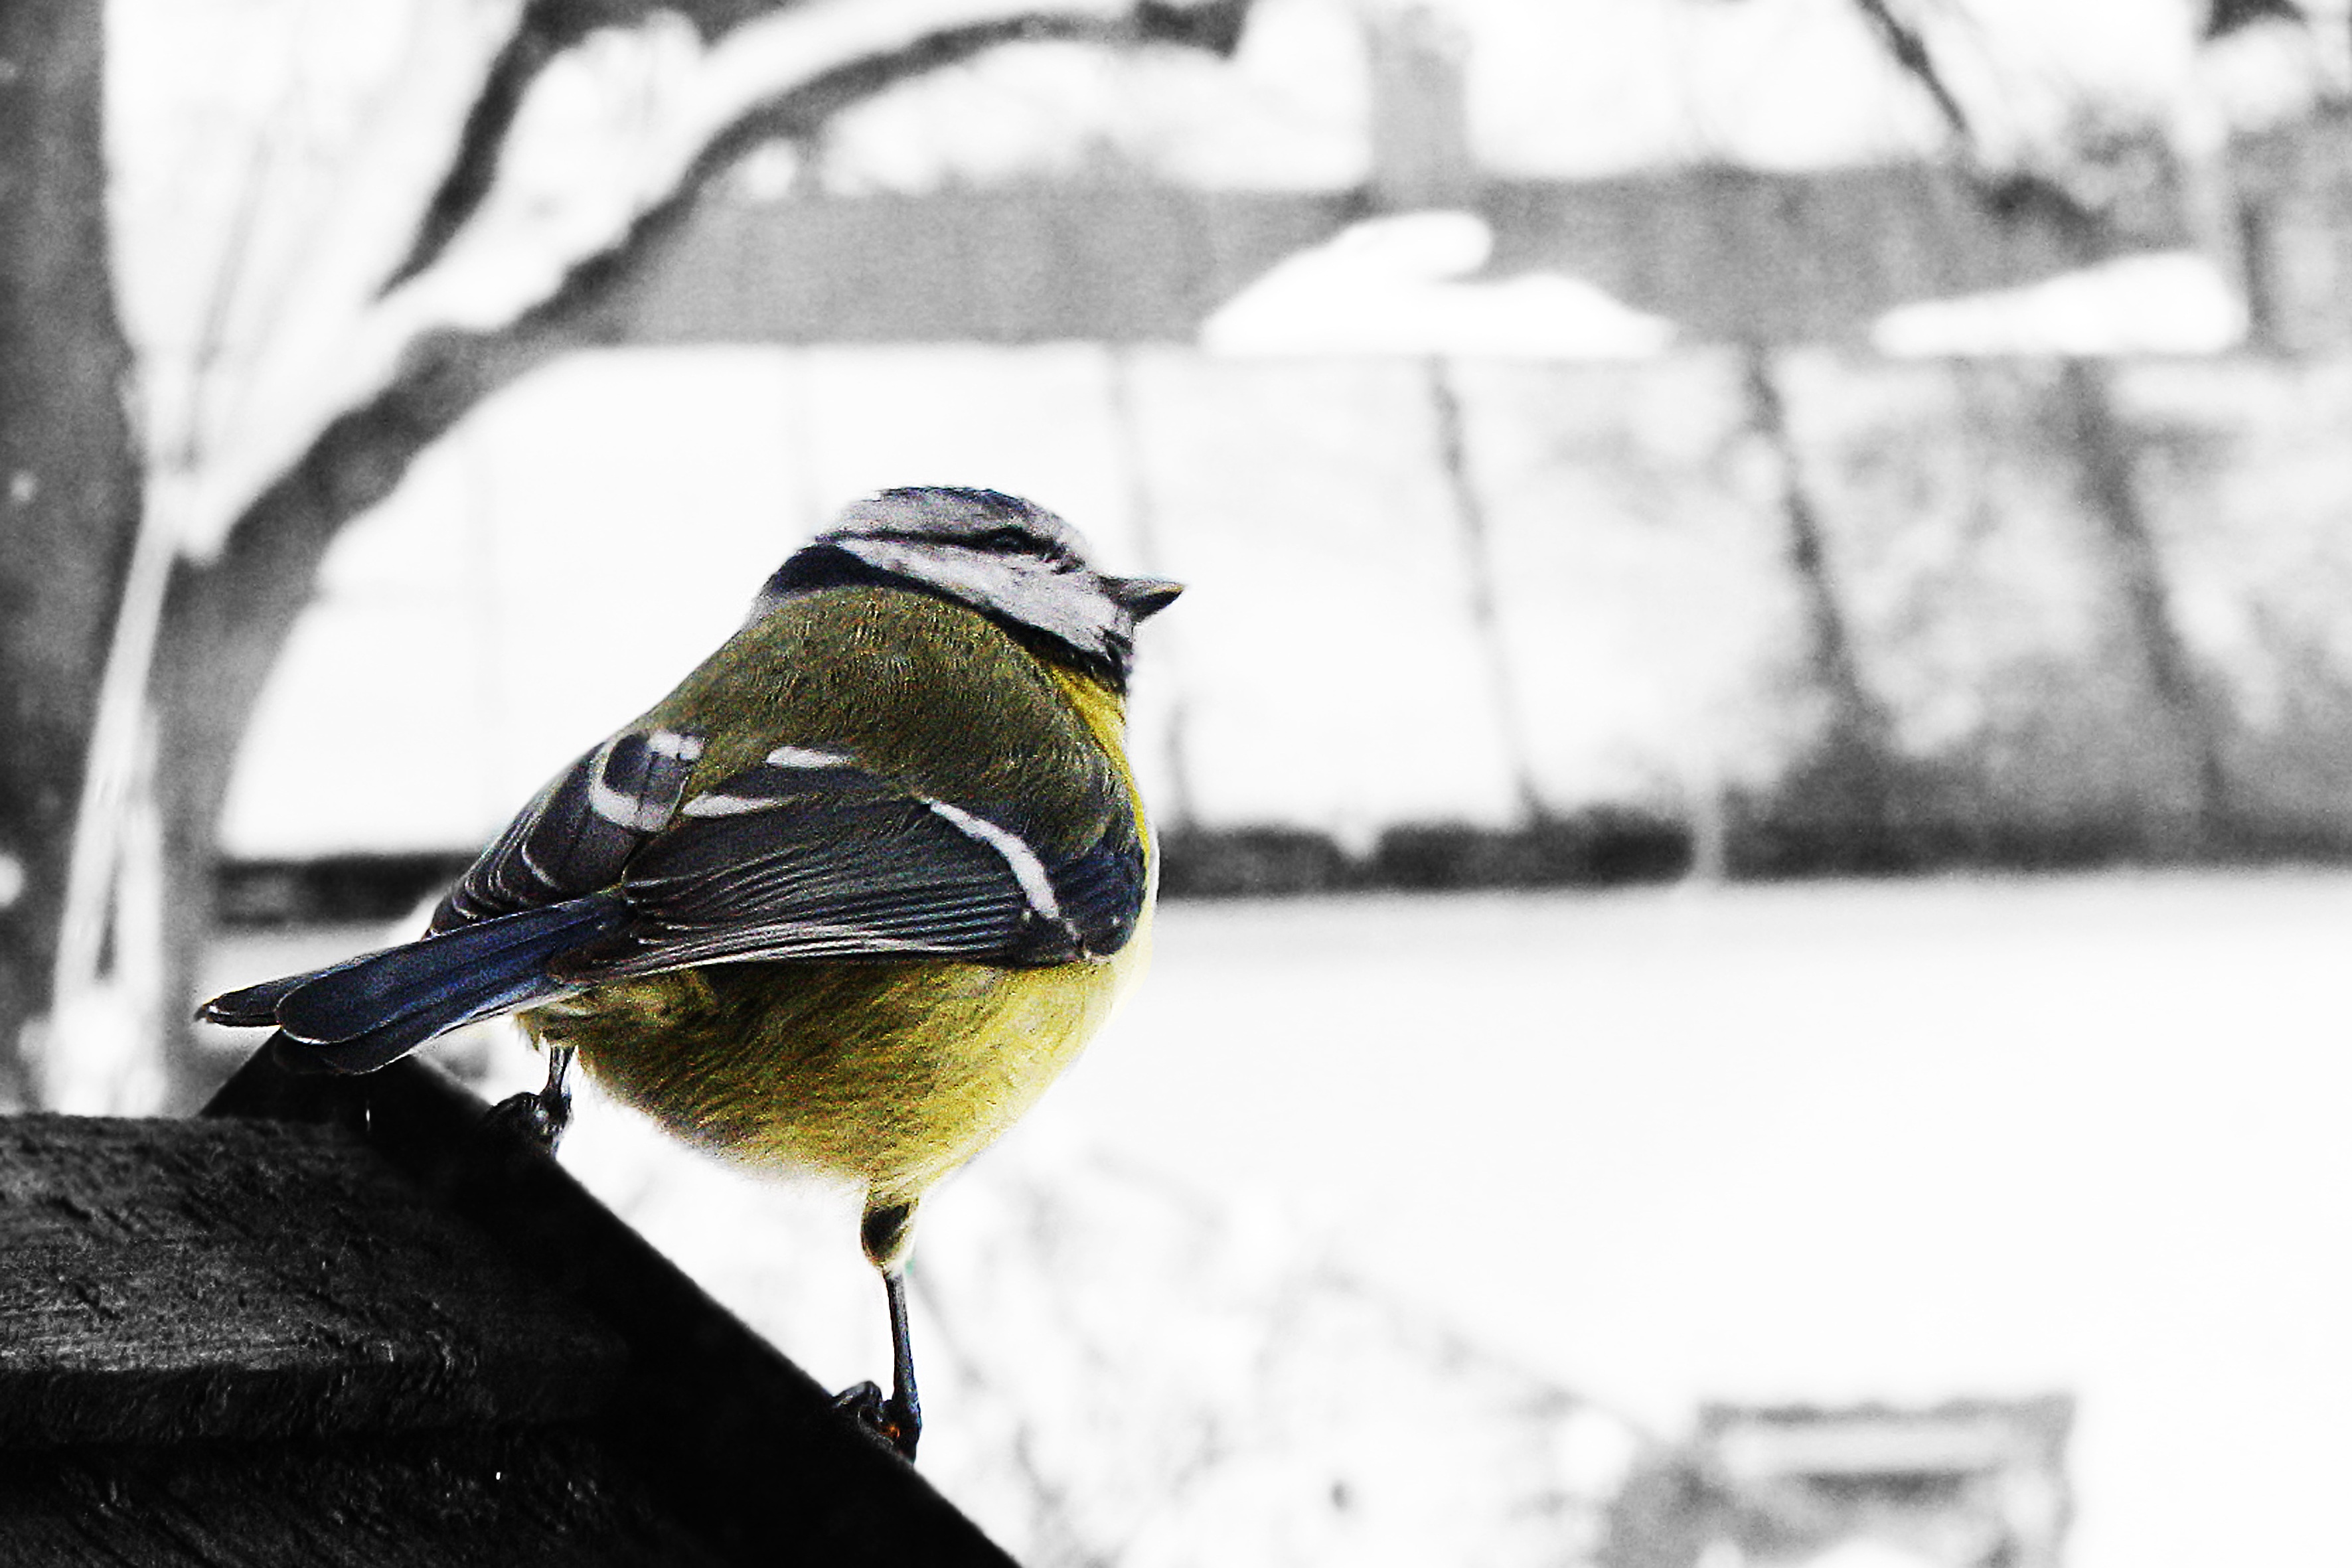
tree, nature, branch, snow, winter, bird, black and white, white, frost, roof, wildlife, beak, snowy, contrast, monochrome, fauna, jay, vertebrate, tit, chickadee, monochrome photography, perching bird